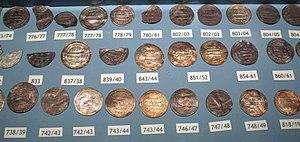
Les Khazars sont un peuple semi-nomade turc d’Asie centrale ; leur existence est attestée entre le VIᵉ et le XIIIᵉ siècle apr. J.-C.